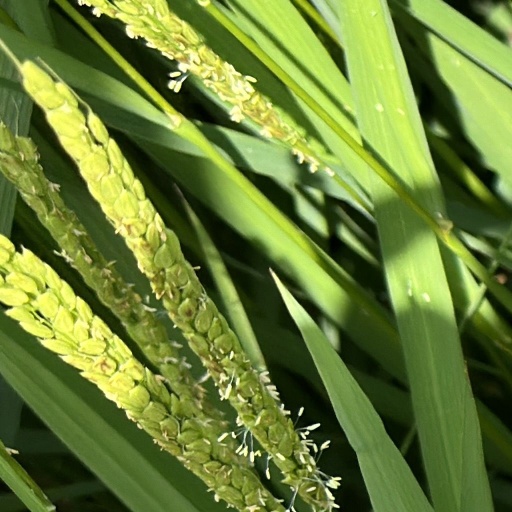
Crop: rice